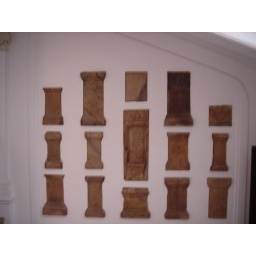
stones set in the wall